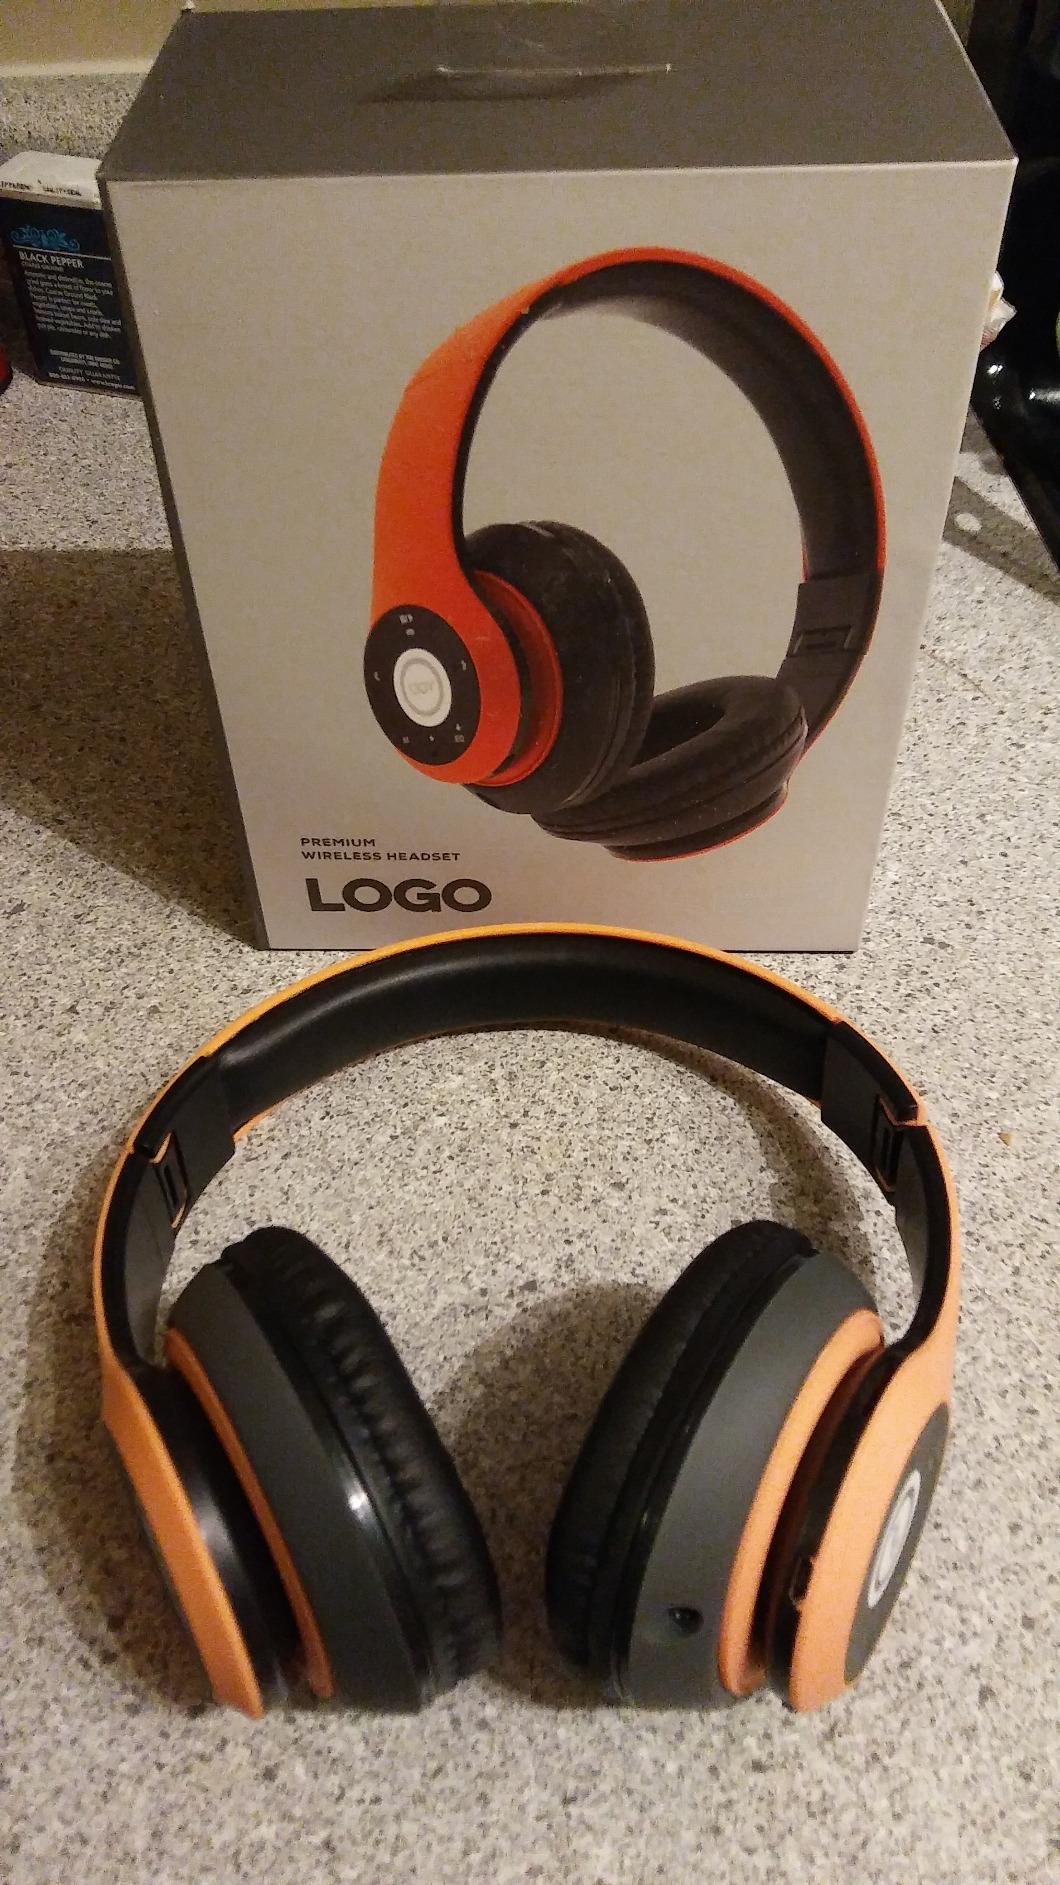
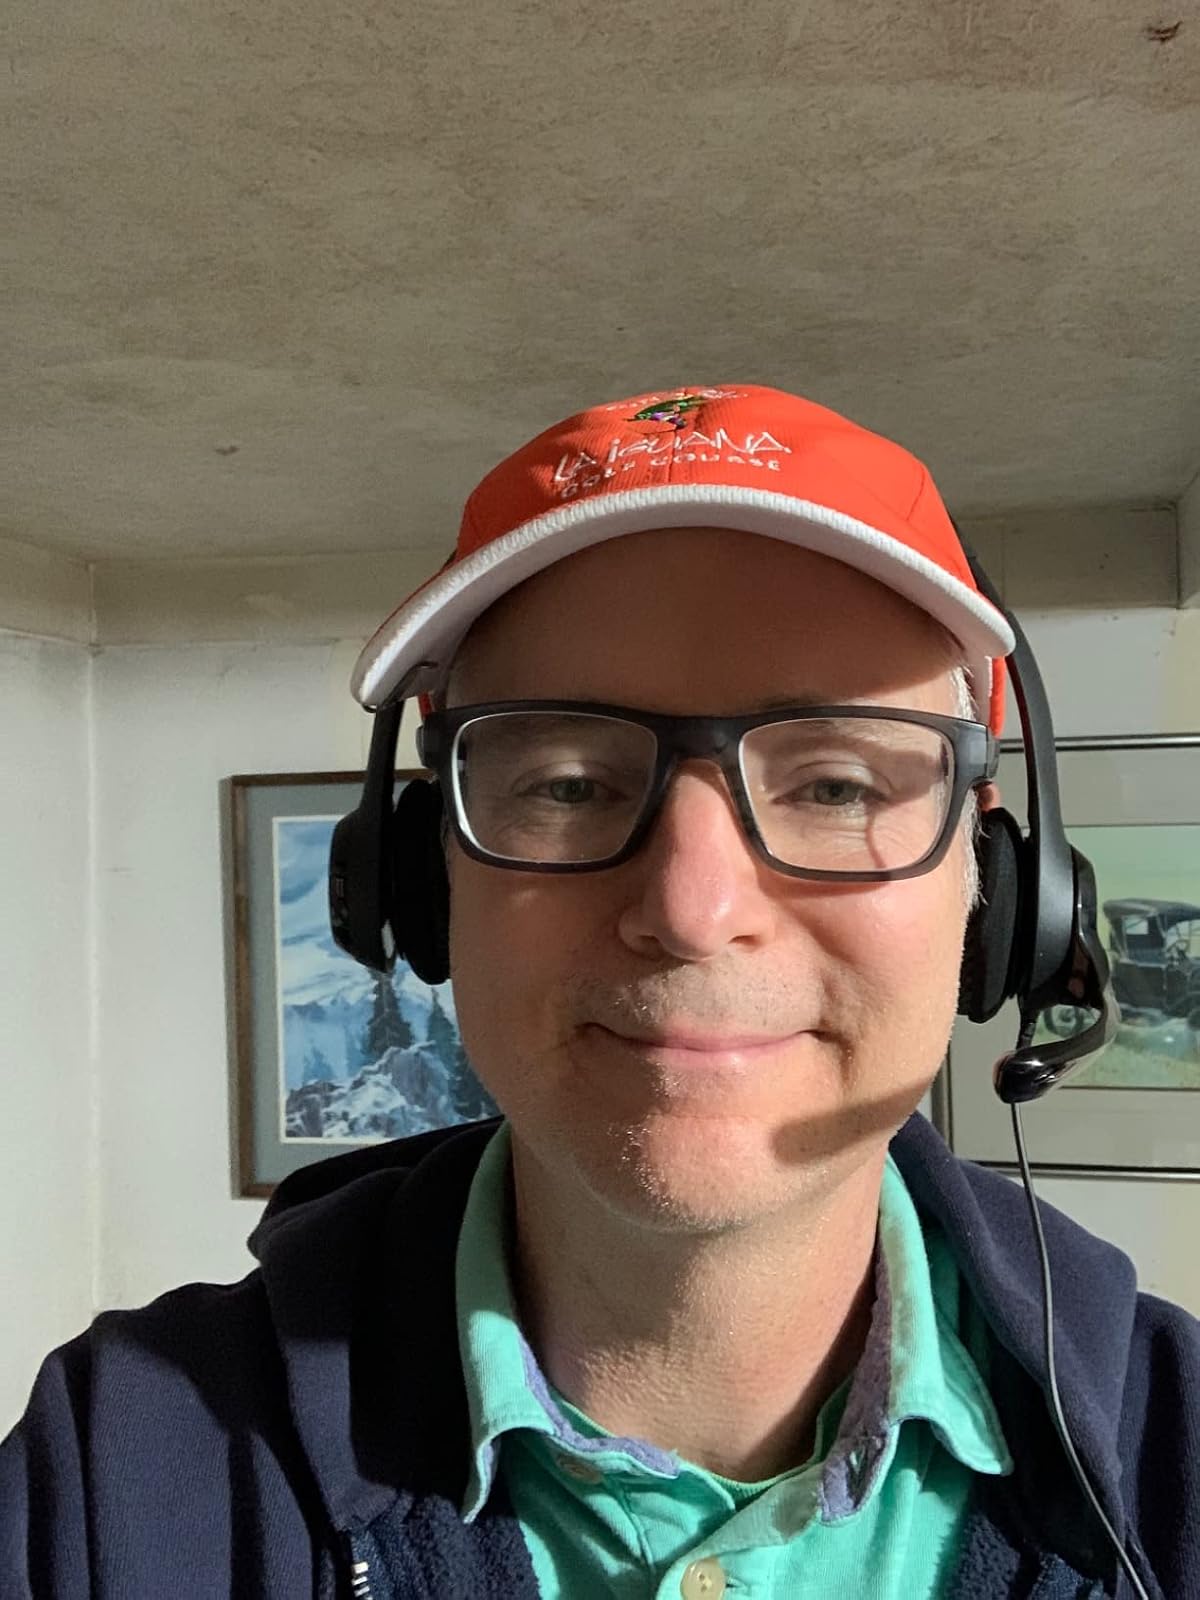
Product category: headphones
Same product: no